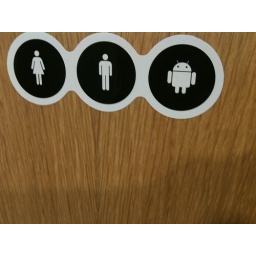
toilet door at the google office in Bruxelles